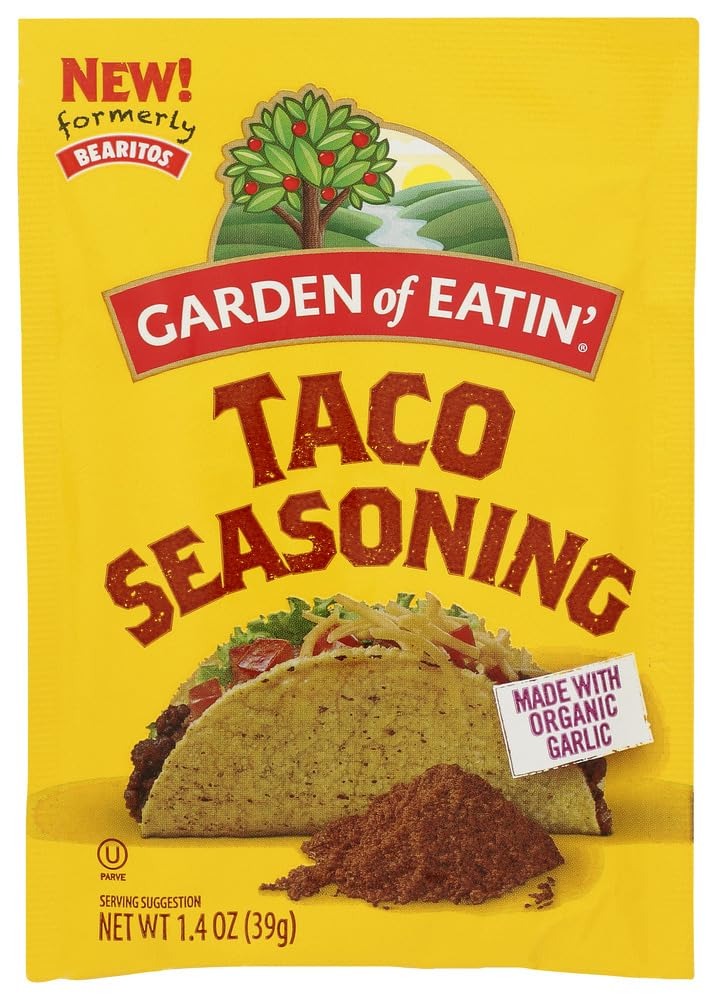
Item Name: Bearitos Seasoning - Taco - 1.4 oz - case of 12
Bullet Point 1: Kosher
Bullet Point 2: Bearitos Seasoning - Taco - 1.4 oz - case of 12
Product Description: Delicious with Ground Beef, Ground Turkey, Beans or Tofu. The perfect blend of natural herbs and spices for flavorful, quickn easy tacos and tostadas.
Value: 1.0
Unit: Count

Price: 3.21